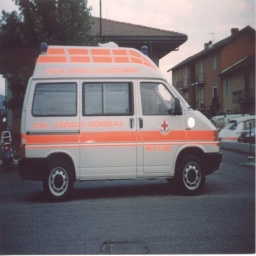
Label: ambulance